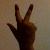
The image shows a hand gesture representing the number 3 in Indian Sign Language.